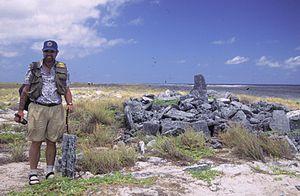
Malden, parfois appelée île Indépendante au xixᵉ siècle, en anglais Malden Island, est une île aride et inhabitée dans l'océan Pacifique central, d'environ 39 km² de superficie. Elle fait partie des îles de la Ligne appartenant à la République des Kiribati.